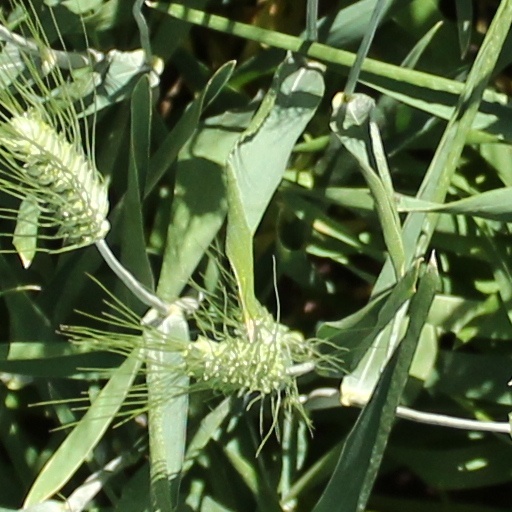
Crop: wheat